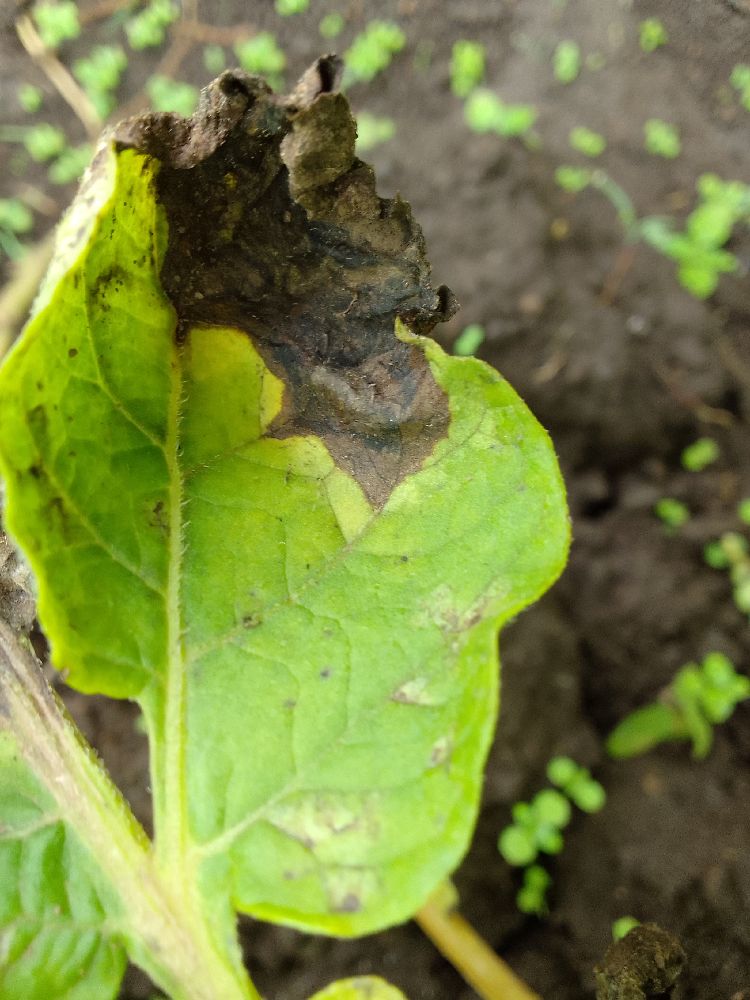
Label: Late blight